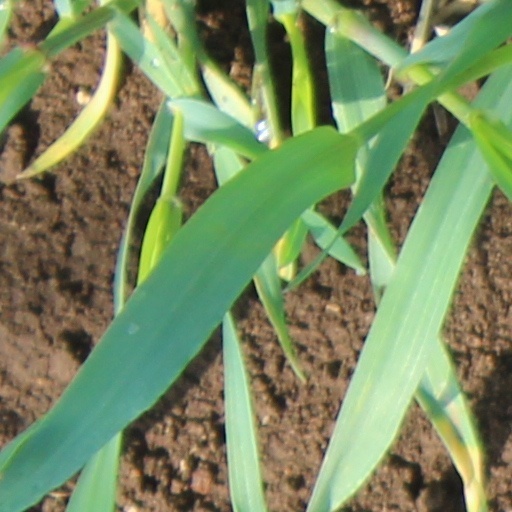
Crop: wheat